Galvanic corrosion

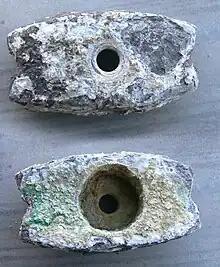
Sacrificial anodes to protect a boat

The compatibility of two different metals may be predicted by consideration of their anodic index. This parameter is a measure of the electrochemical voltage that will be developed between the metal and gold. To find the relative voltage of a pair of metals it is only required to subtract their anodic indices.